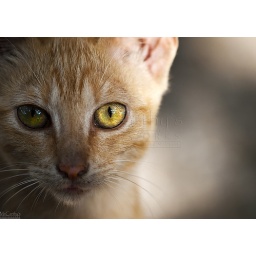
A cute little stray cat on the streets of Malta which is a very common sign in Mediterranean countries